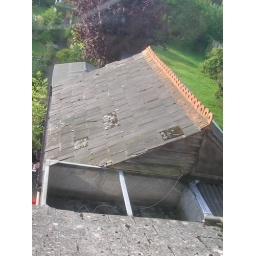
Old shed roof and water tank from above before work began